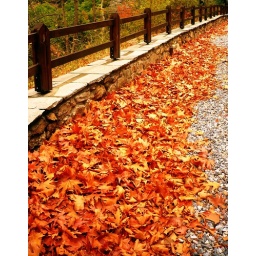
walking in yellow